Peter Settman

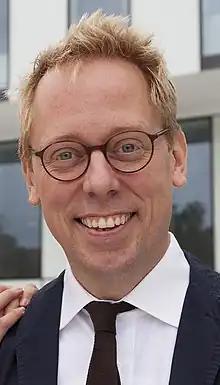
Settman in 2012

Peter Settman (born 24 February 1969) is a Swedish actor, comedian, television presenter, screenwriter, and television producer. Settman is known for his appearances on the comedy shows "Byhåla" (featuring the characters Ronny and Ragge), "Så ska det låta" and "Dansbandskampen".